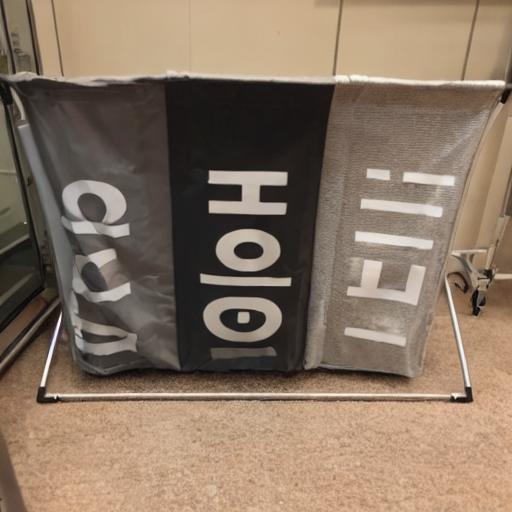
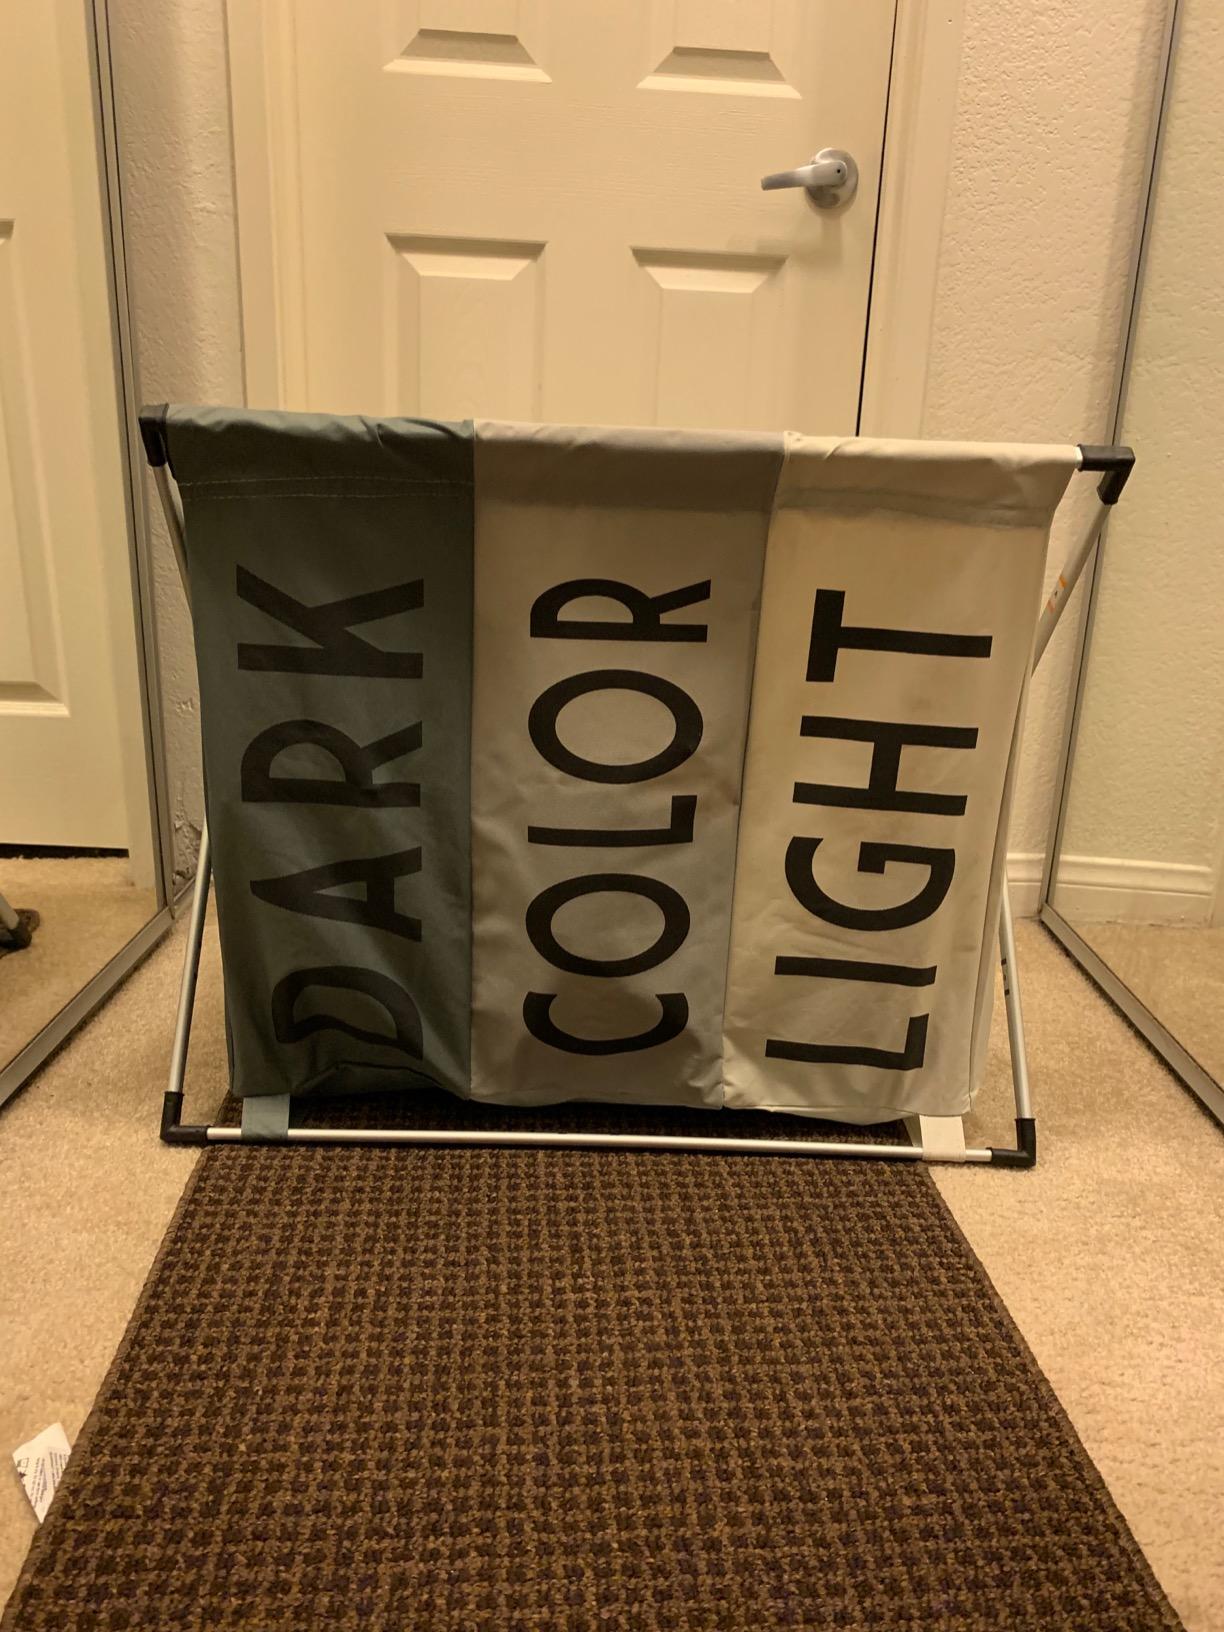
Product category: items_hamper
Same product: no